Alpha, Illinois

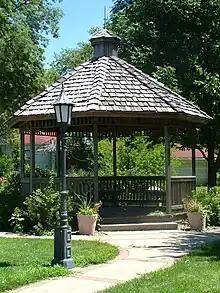
The Alpha Gazebo, at the intersection of US 150 and D Street.

Alpha is a village in southwest Henry County, Illinois, United States. The population was 675 at the 2020 census, up from 671 in 2010.